15th–16th century Moscow–Constantinople schism

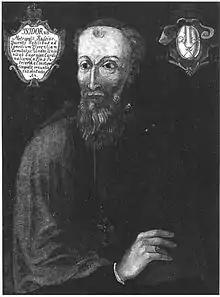
Isidore of Kiev

An ecumenical council of the Catholic Church—the Council of Florence—took place from 1431 to 1449. Although he resisted at first, the Grand Prince of Moscow—Vasily II of Moscow—eventually permitted the Metropolitan of Kiev and all Rus'—Isidore of Kiev—to attend the council on condition that Isidore should return with "the rights of Divine law and the constitution of the holy Church" uninjured. The council healed the Great Schism by uniting the Roman Catholic and Eastern Orthodox churches. The union was proclaimed on 6 July 1439 in the document "Laetentur Caeli" which was composed by Pope Eugene IV and signed by the Holy Roman Emperor Sigismund and all but one of the bishops present. Some Greek bishops, perhaps feeling political pressure from the Byzantine Emperor, reluctantly accepted the decrees of the council. Other Eastern bishops, such as Isidore, did so with sincere conviction. Sylvester Syropoulos and other Greek writers charge Isidore with perjury because he accepted the union, despite his promise to Vasili II.